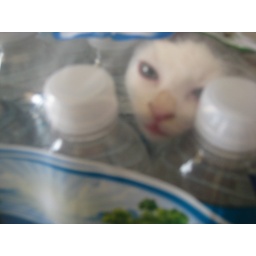
Kitty in water bottle box